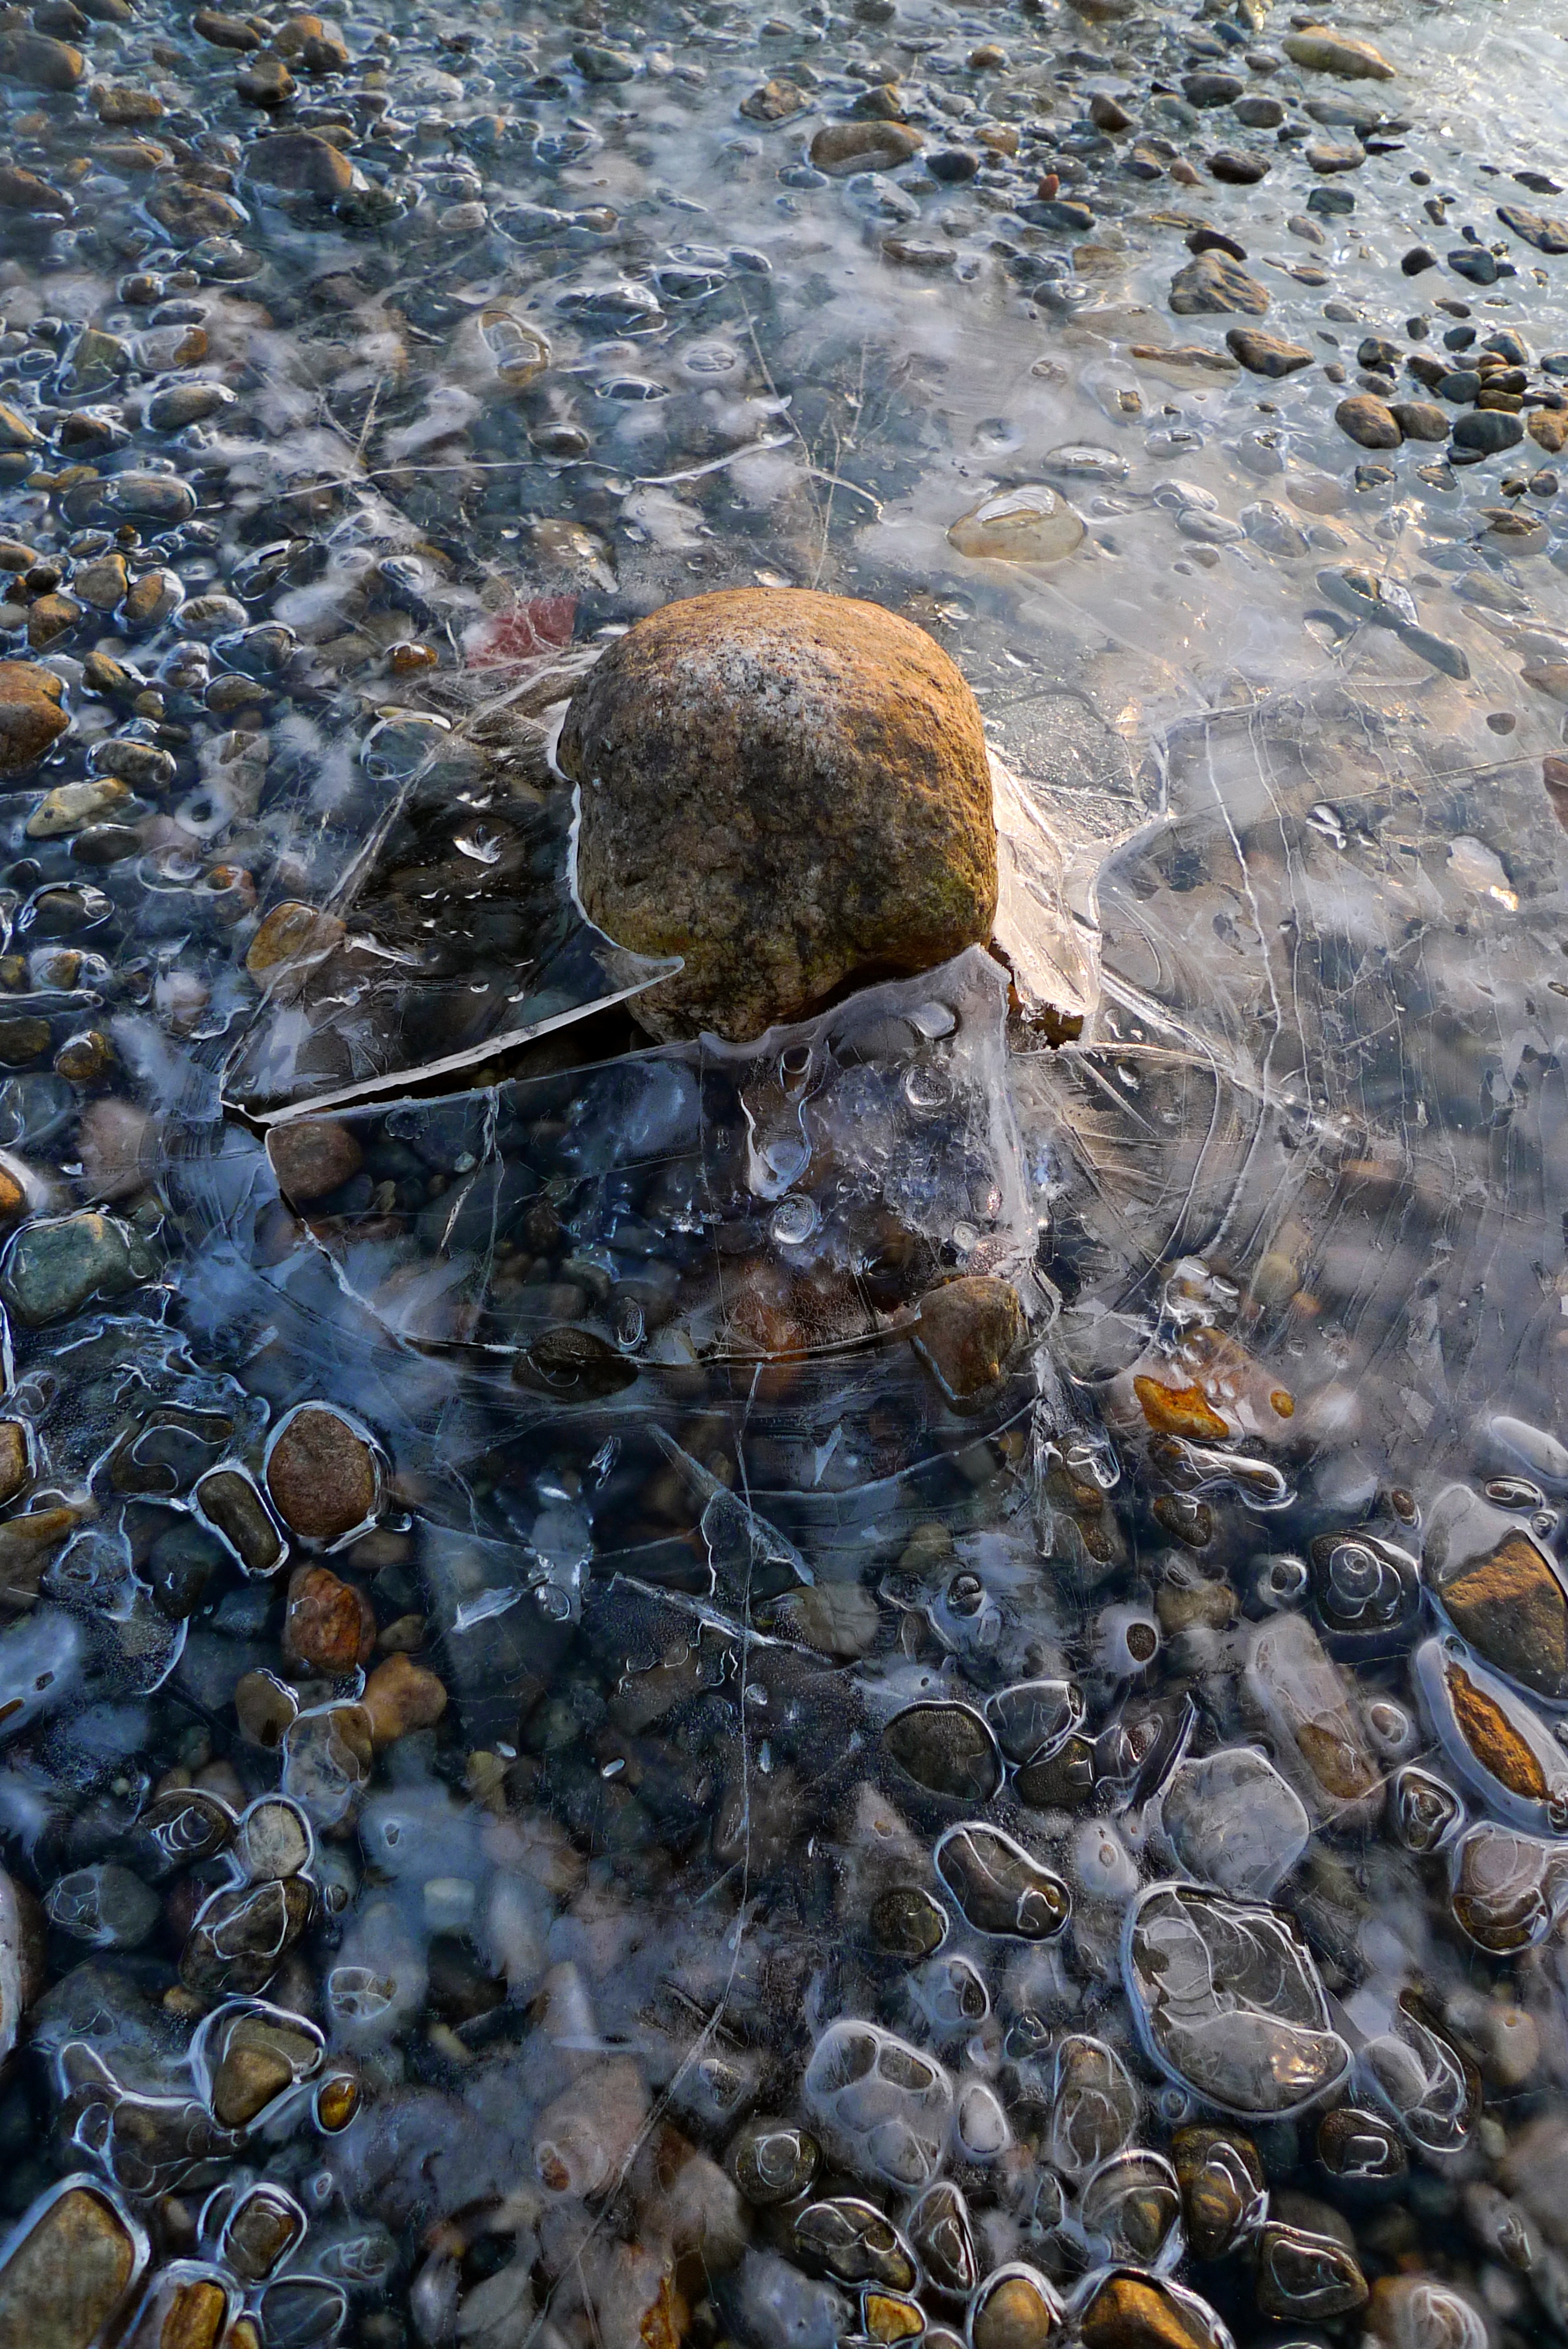
sea, water, nature, rock, wildlife, stream, reflection, autumn, turtle, sea turtle, reptile, fauna, tide pool